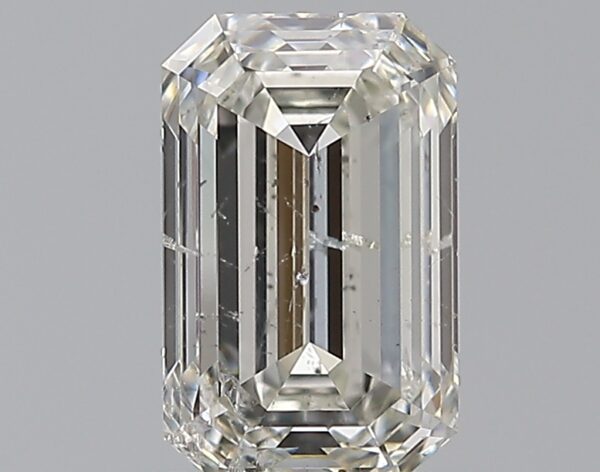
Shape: emerald
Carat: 1.03
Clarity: I1
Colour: J
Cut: EX
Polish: VG
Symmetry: VG
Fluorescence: M
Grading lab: GIA
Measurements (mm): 7.11 x 4.46 x 3.04